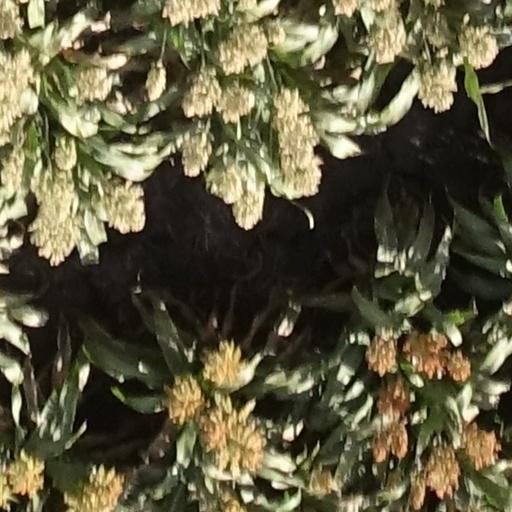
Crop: sorghum